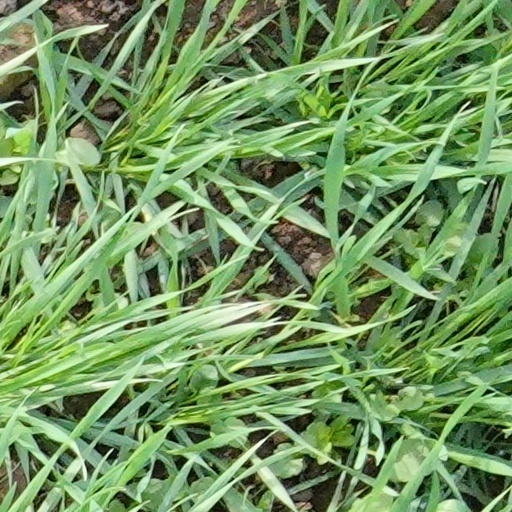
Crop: wheat